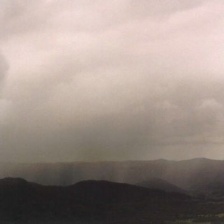
Cloud type: Stratocumulus